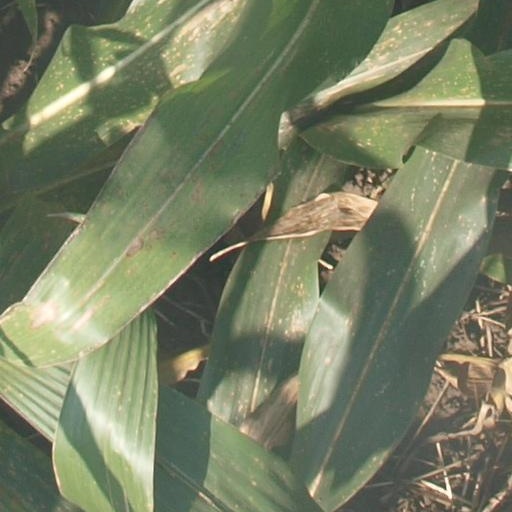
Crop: maize; corn